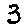
Label: 3